Hill 303 massacre

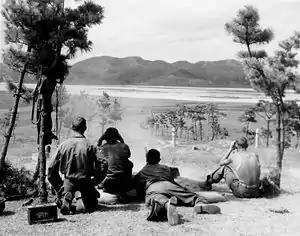
Soldiers lying in the grass with guns shooting towards a river in the distance.

In the meantime, Eighth Army commander General Walton Walker had established Taegu as the Eighth Army's headquarters. Right at the center of the Pusan Perimeter, Taegu stood at the entrance to the Nakdong River valley, an area where large numbers of KPA forces could advance while supporting one another. The natural barriers provided by the Nakdong River to the south and the mountainous terrain to the north converged around Taegu, which was also the major transportation hub and last major South Korean city aside from Pusan itself to remain in UN hands. From south to north, the city was defended by the US 1st Cavalry Division and the ROK 1st and 6th Infantry Divisions of ROK II Corps. 1st Cavalry Division, under the command of Maj. Gen. Hobart R. Gay, was spread out in a line along the Nakdong River to the south, with its 5th and 8th Cavalry Regiments holding a line along the river and the 7th Cavalry Regiment in reserve along with artillery forces, ready to reinforce anywhere a crossing could be attempted.